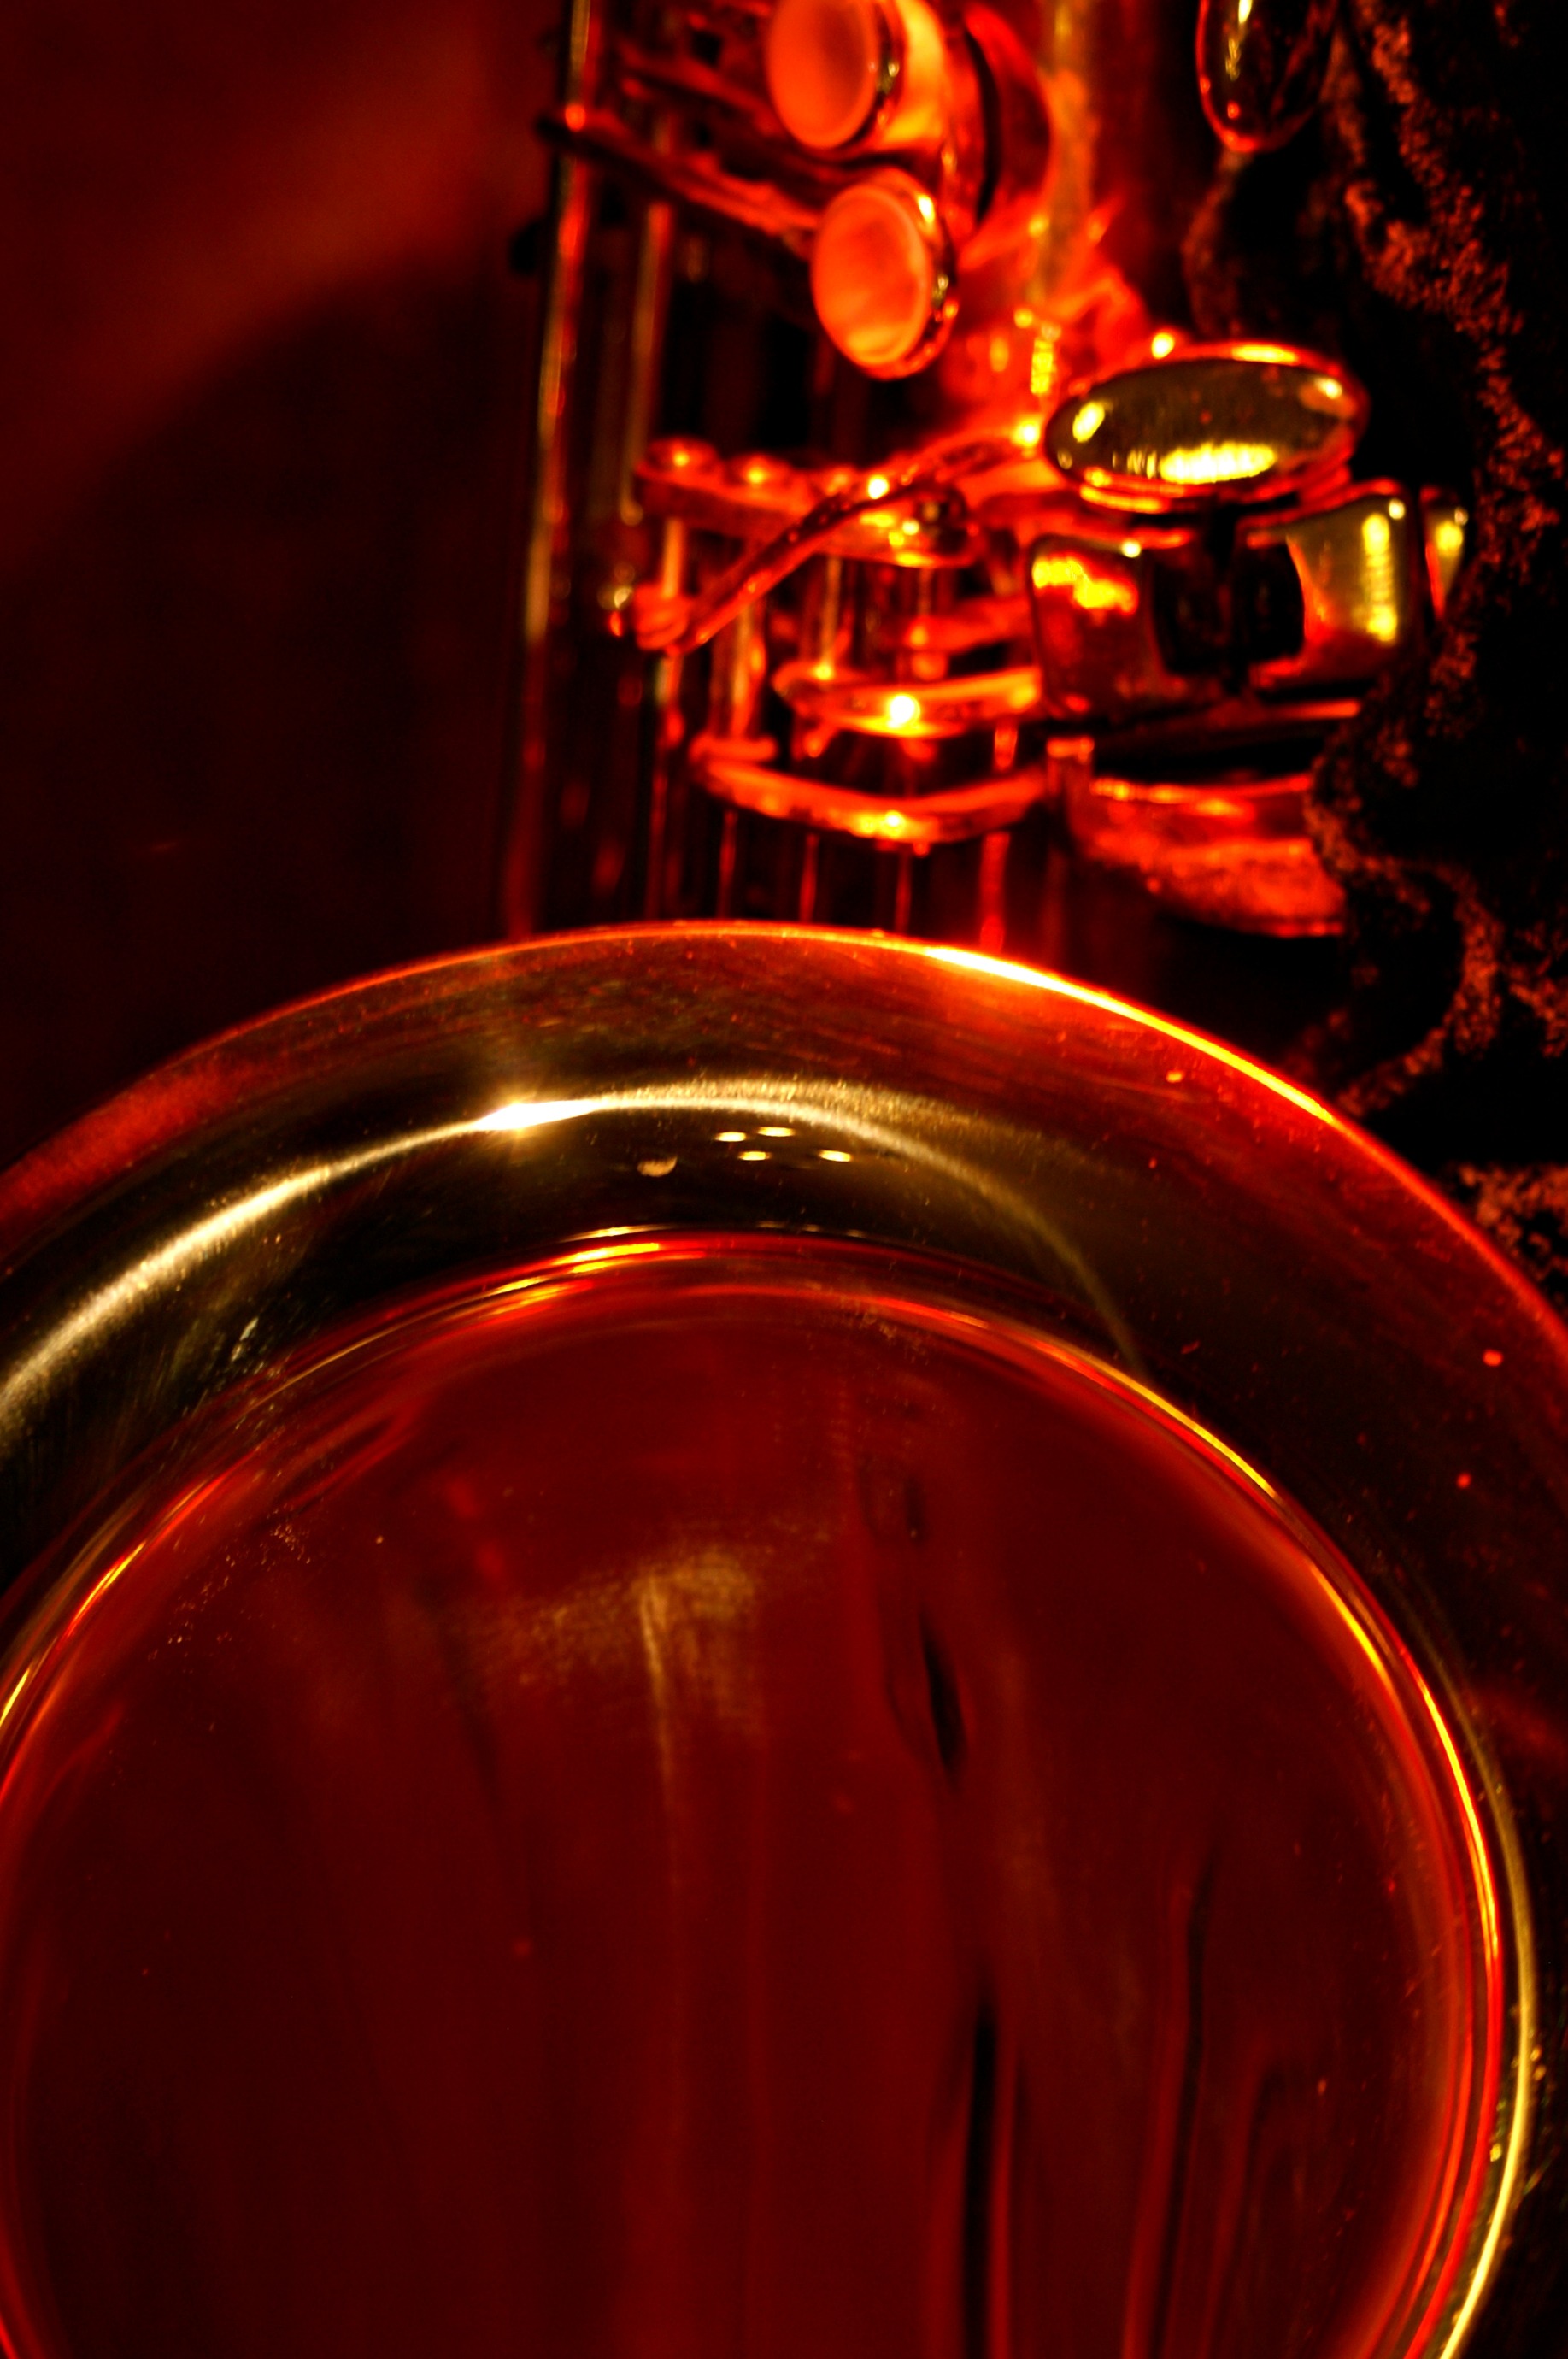
light, guitar, red, instrument, drink, darkness, saxophone, tenor, macro photography, megaphone